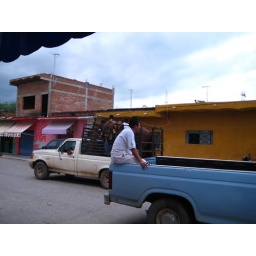
horses in the back of the truck